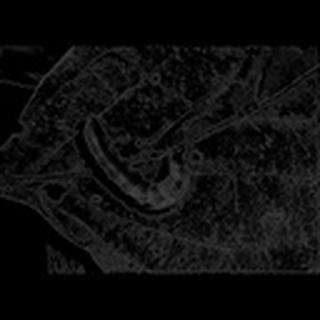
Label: cotton_army_worm